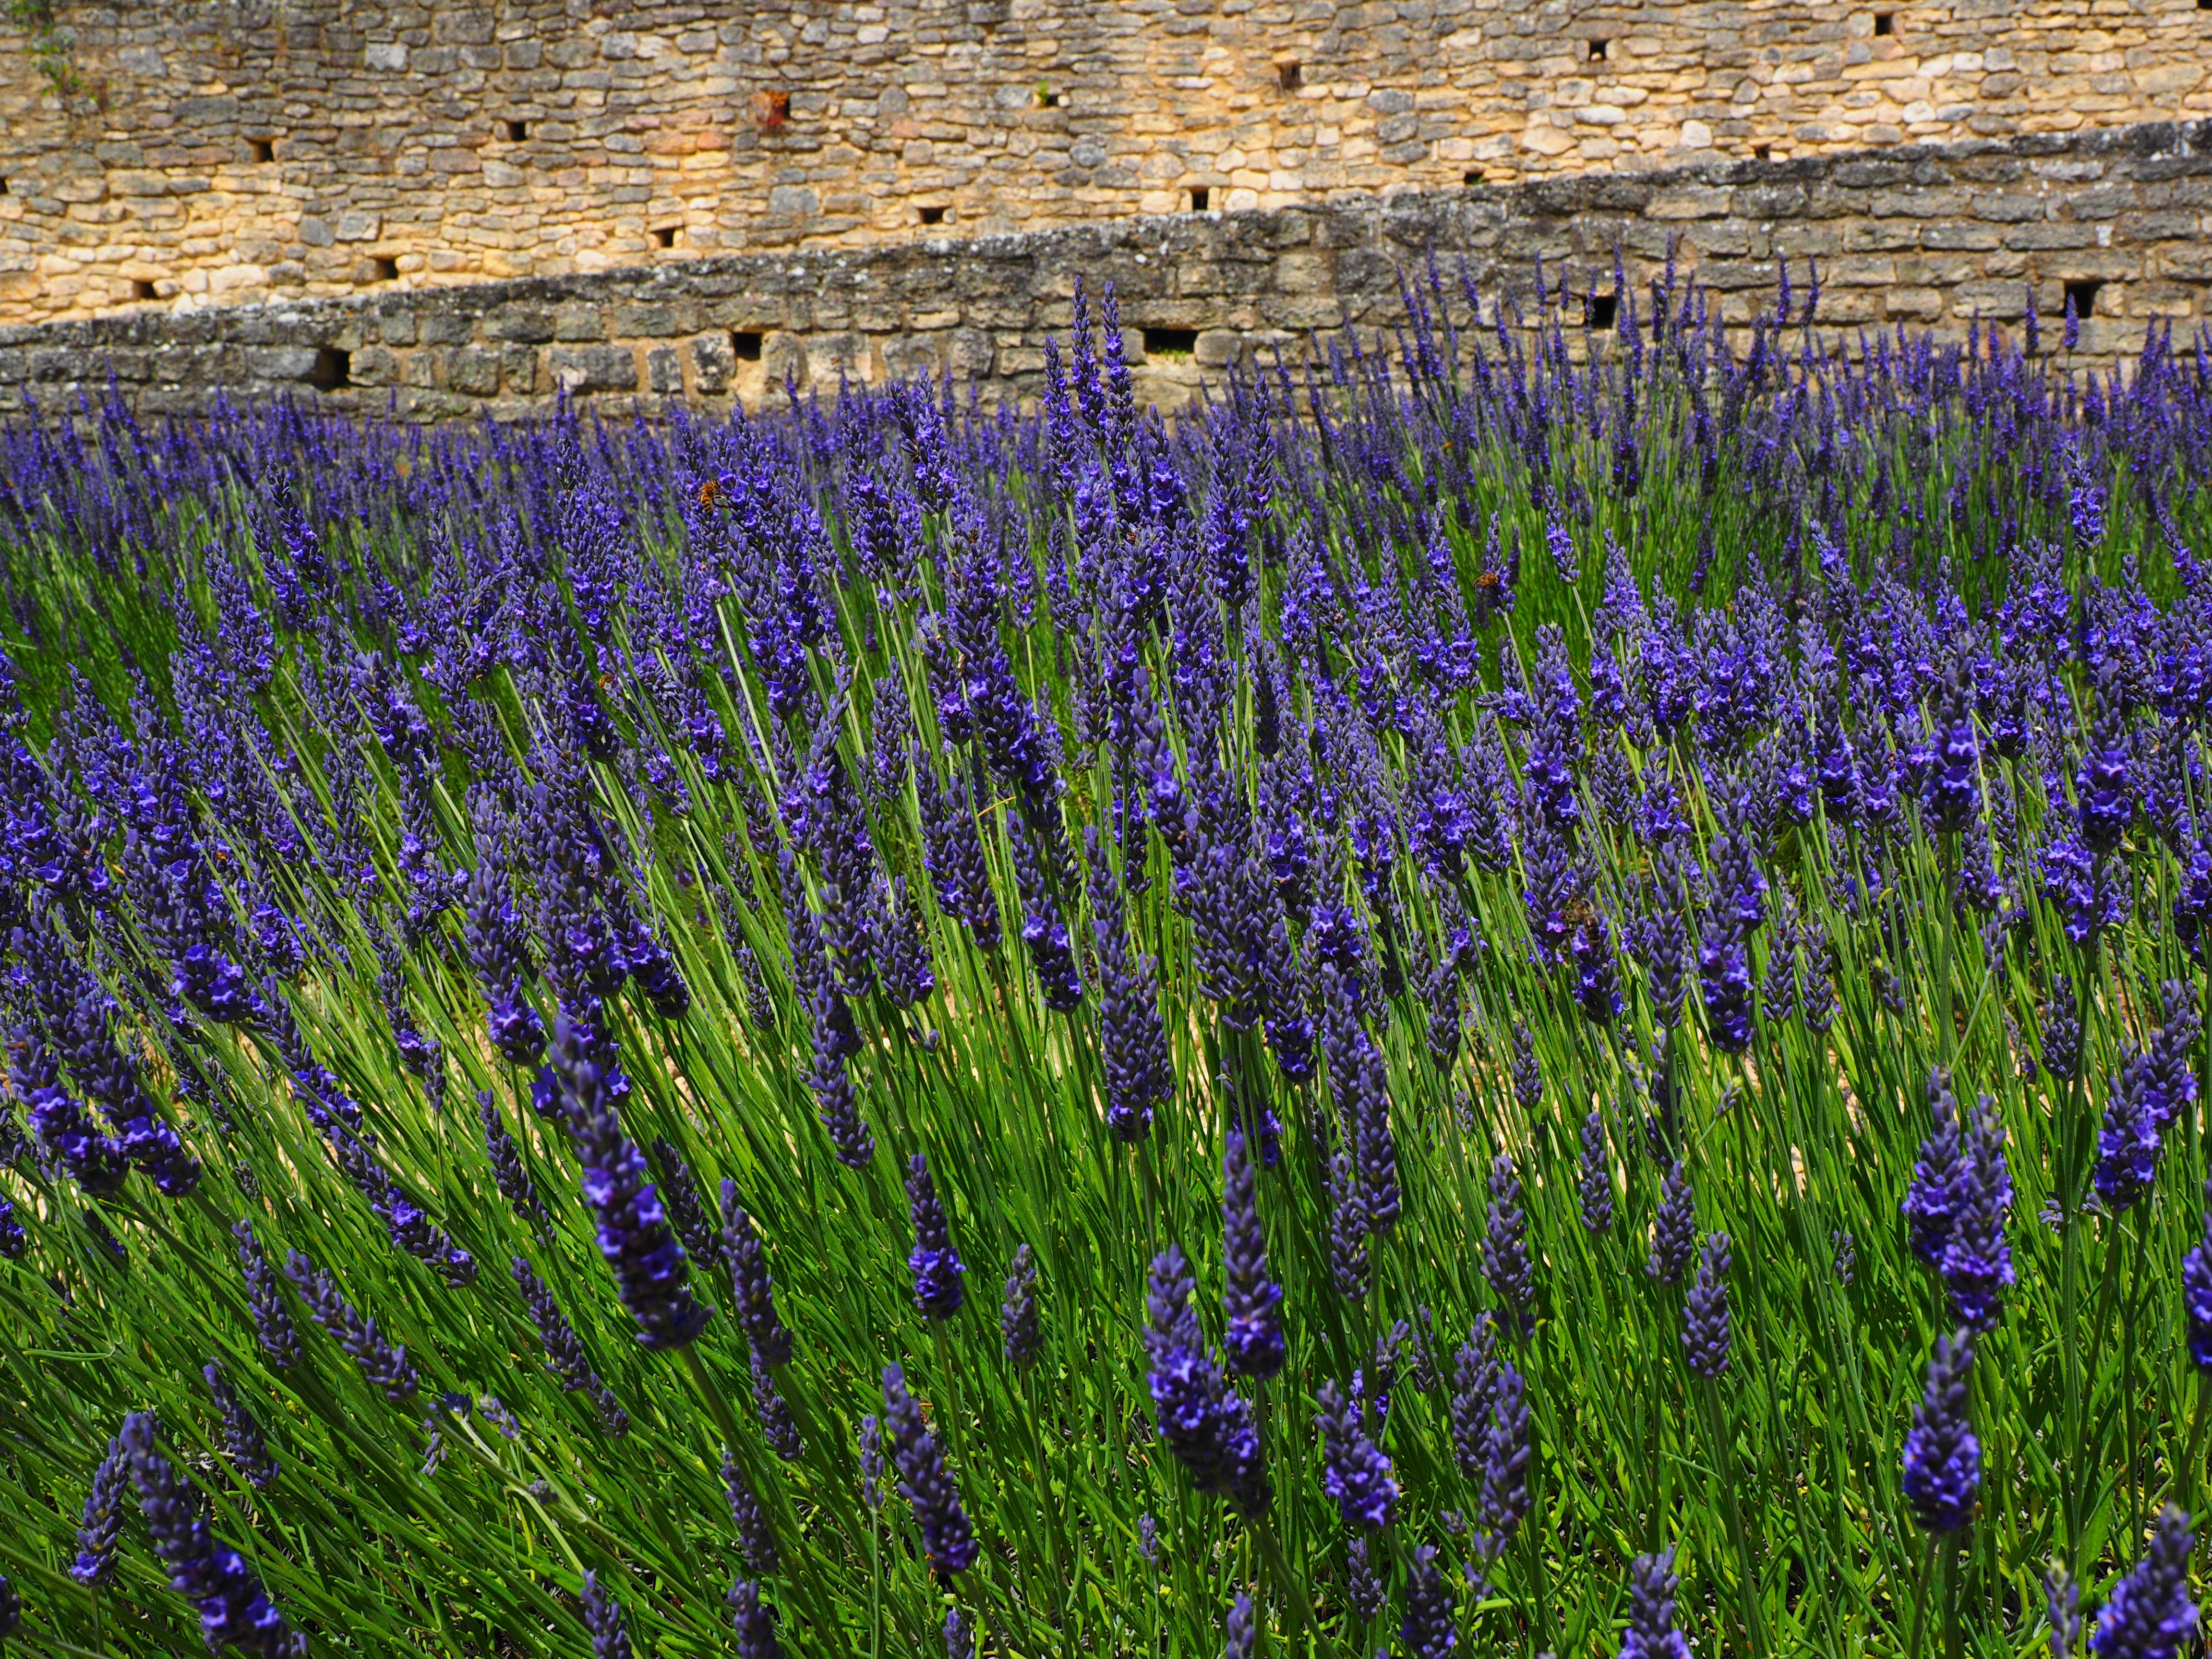
nature, plant, field, meadow, prairie, flower, purple, summer, aroma, green, herb, crop, botany, blue, agriculture, garden, flora, lavender, wildflower, flowers, wild plant, french, bed, petals, decorative, violet, lavender field, provence, bluebonnet, fragrant, herbs, flower meadow, fragrance, lupin, aromatic, medicinal plant, inflorescence, summer flowers, garden flowers, cottage garden, flowering plant, lamiaceae, lavender blossom, lavender cultivation, wildblue, true lavender, narrow leaf lavender, lavandula angustifolia, lavandula officinalis, lavandula vera, scented plant, homeopathy, lavender meadow, lavendula, grass family, land plant, english lavender, french lavender, lavandula dentata